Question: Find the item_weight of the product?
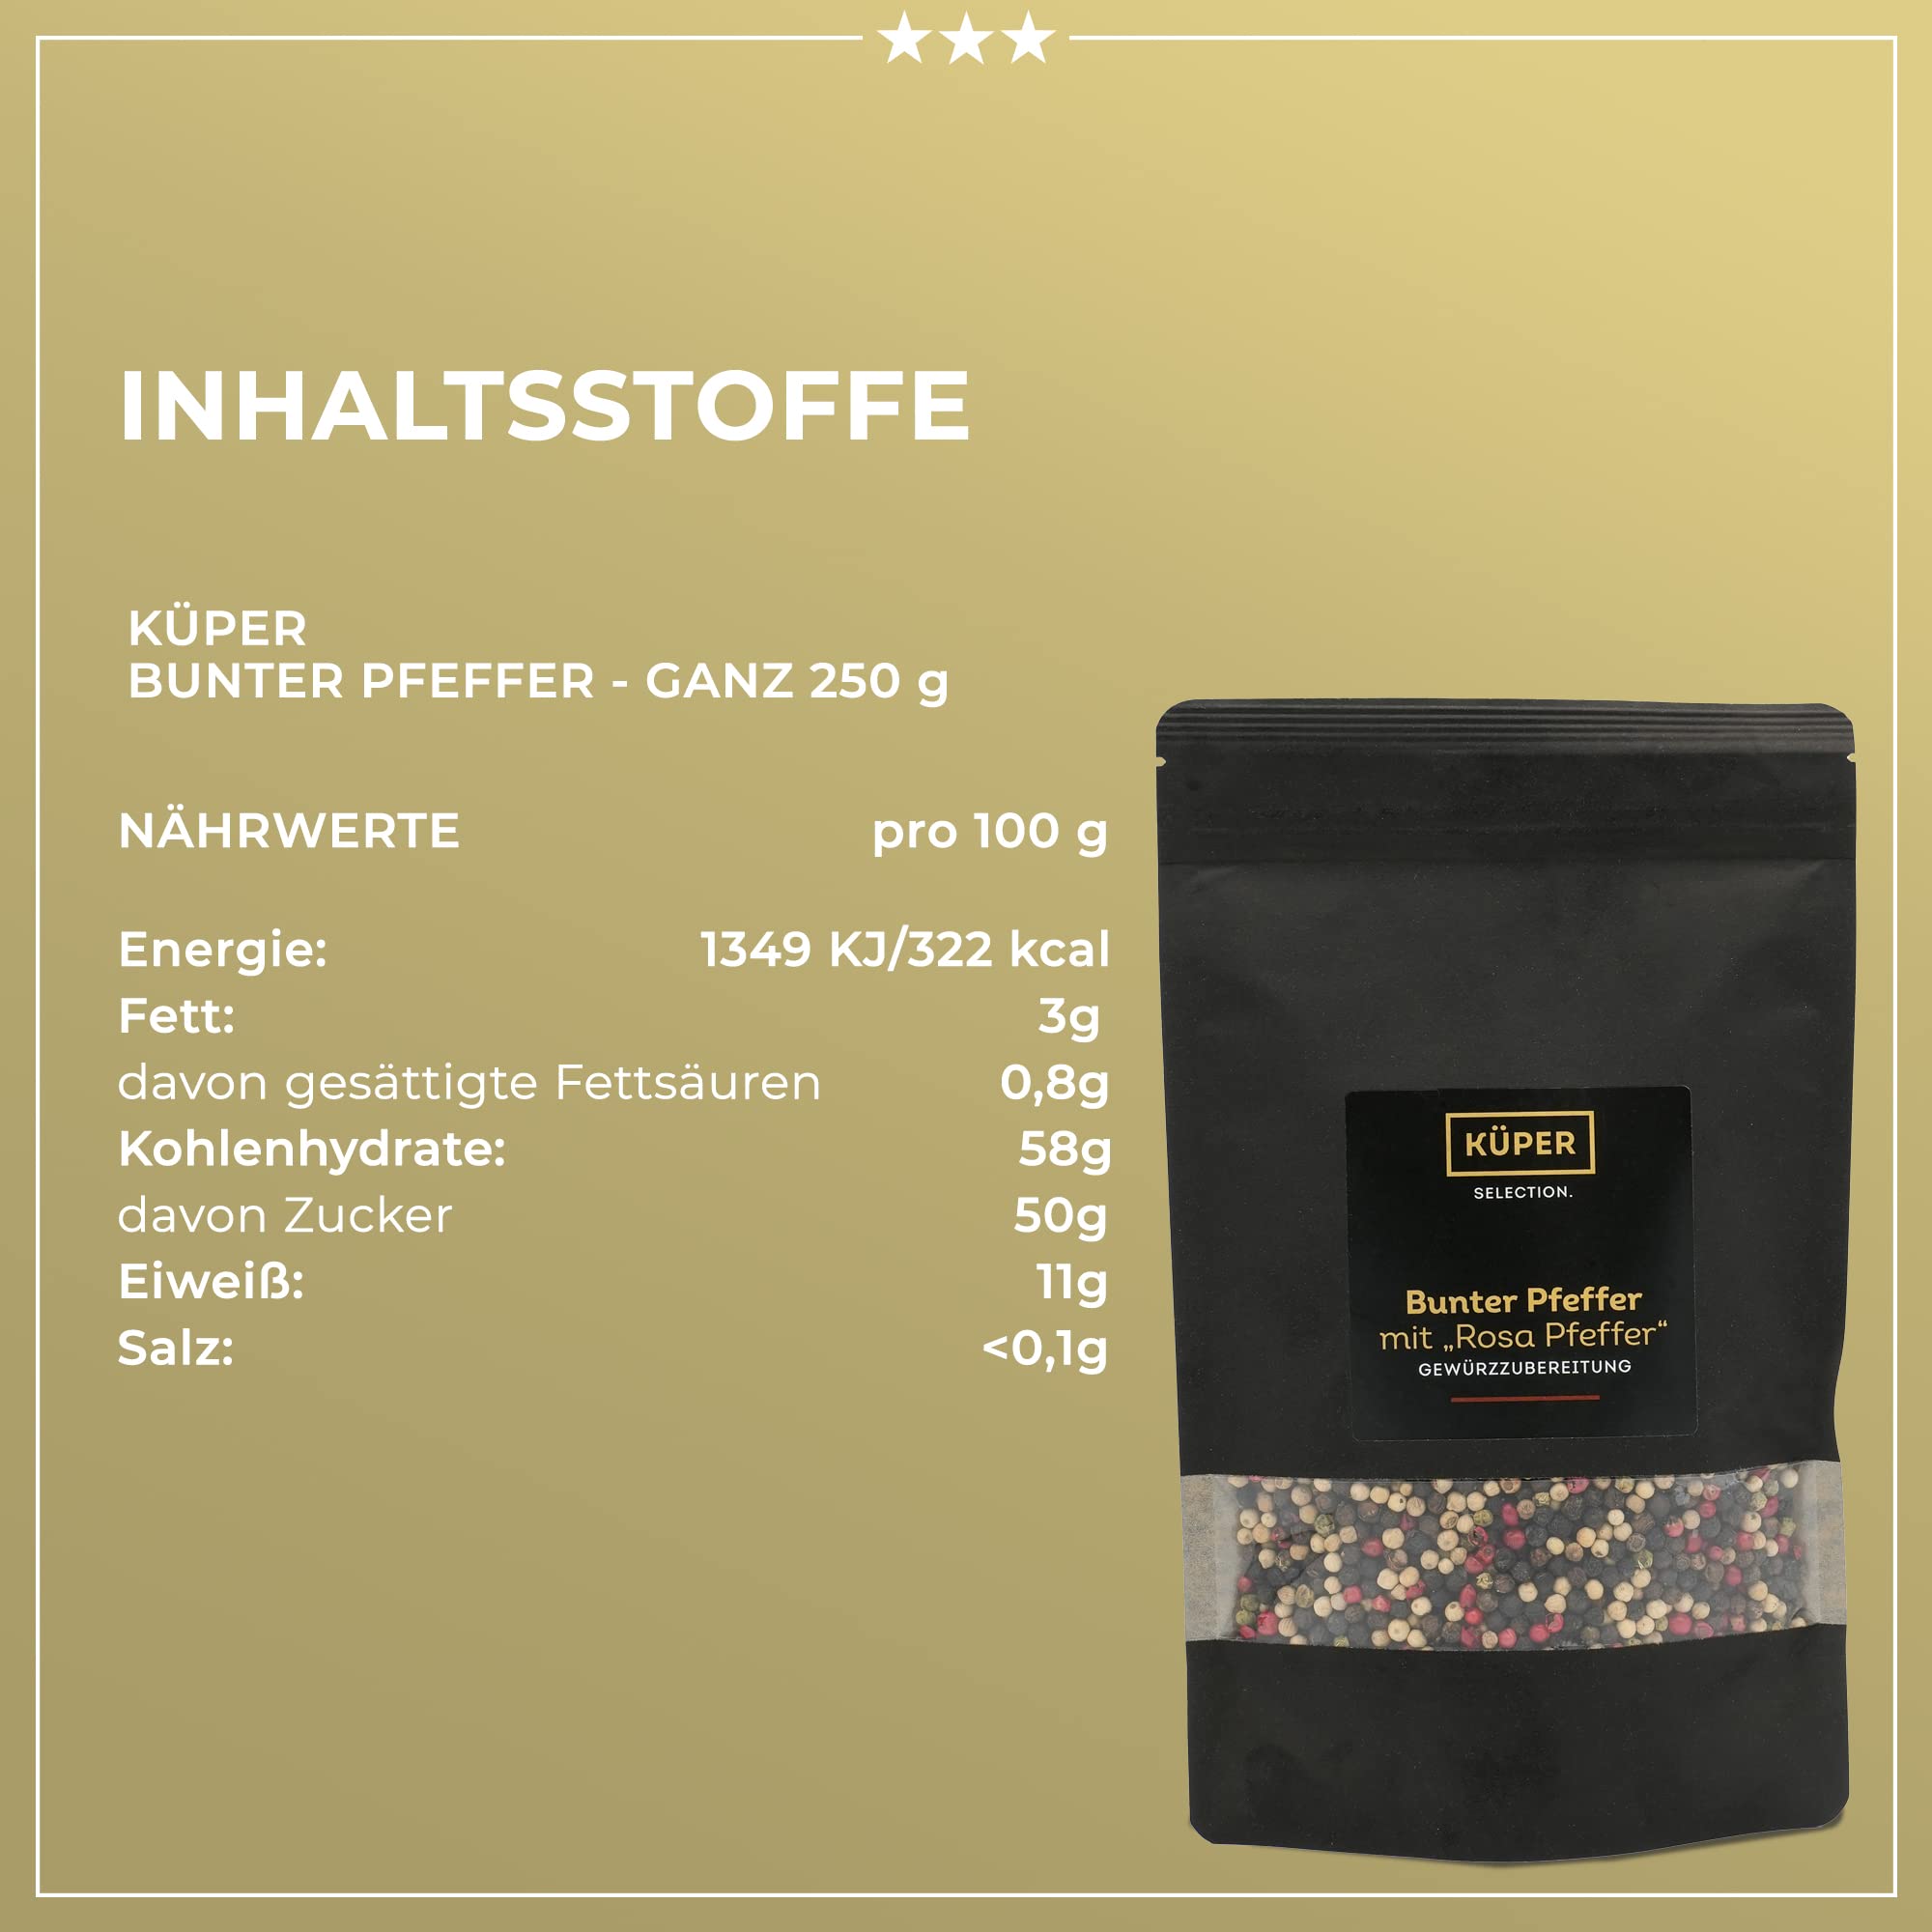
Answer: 250.0 gram